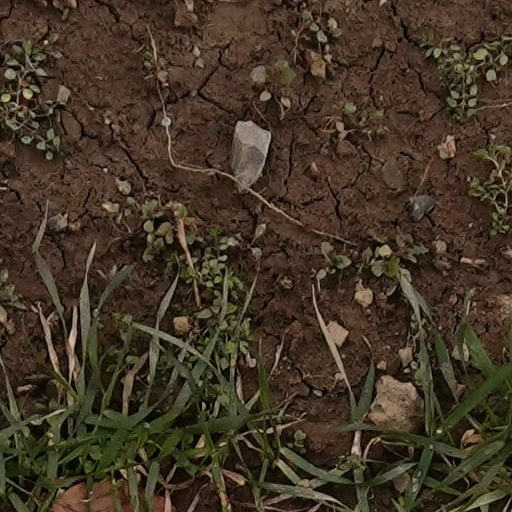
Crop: wheat